Drexel University

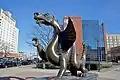
Mario the Magnificent, mascot of Drexel, by Eric Berg

Drexel requires all non-commuting first- and second-year students to live in one of its ten residence halls or in "university approved housing".